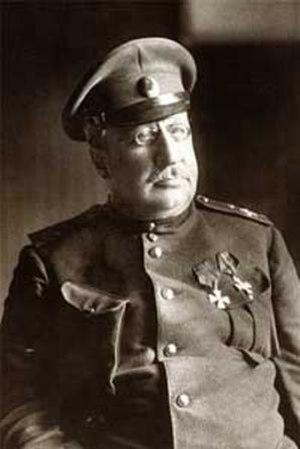
La onzième armée est une unité de l'armée impériale russe engagée sur le front de l'Est pendant la Première Guerre mondiale. Elle participe à plusieurs batailles contre les armées impériales austro-hongroise et allemande. Elle est créée en octobre 1914 et dissoute en mars 1918. Pendant toute son existence, elle dépend du même groupe d'armées, le Front du Sud-Ouest.
Vladimir Zenonovitch Maï-Maïevski : 27 septembre 1867 - 30 novembre 1920.